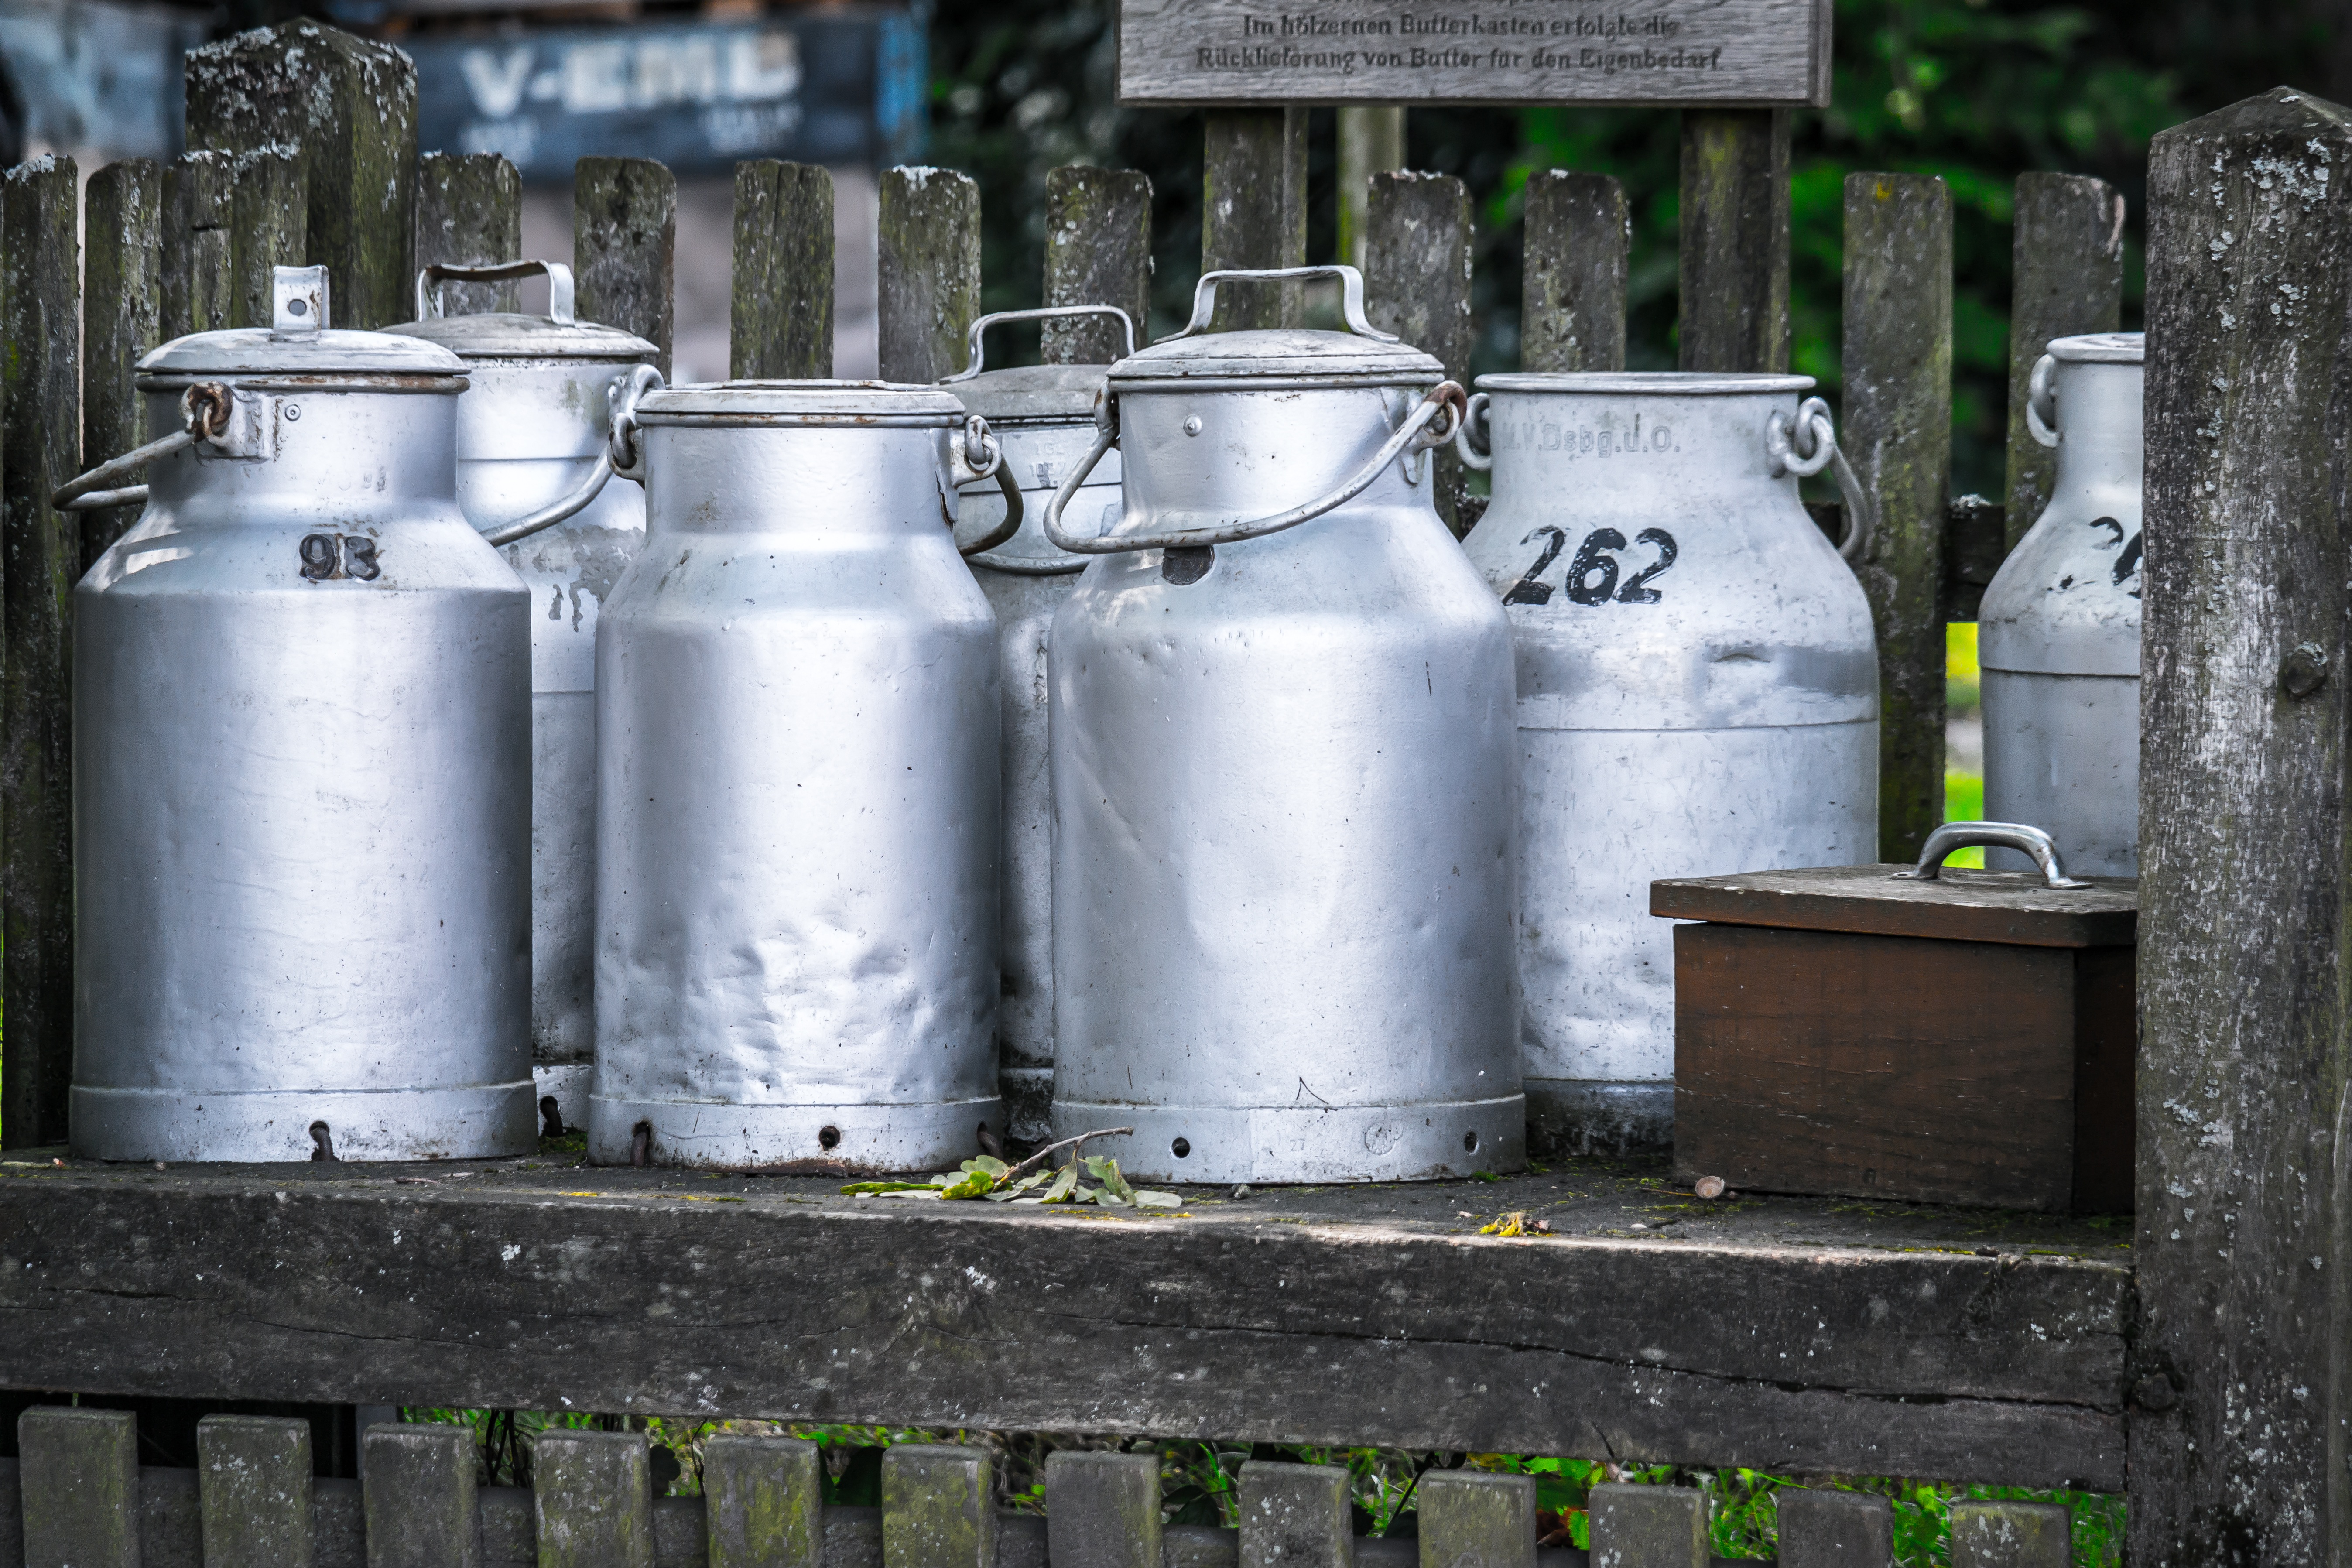
water, vessel, agriculture, milk, waste, jugs, milk cans, dairy farming, man made object, storage tank